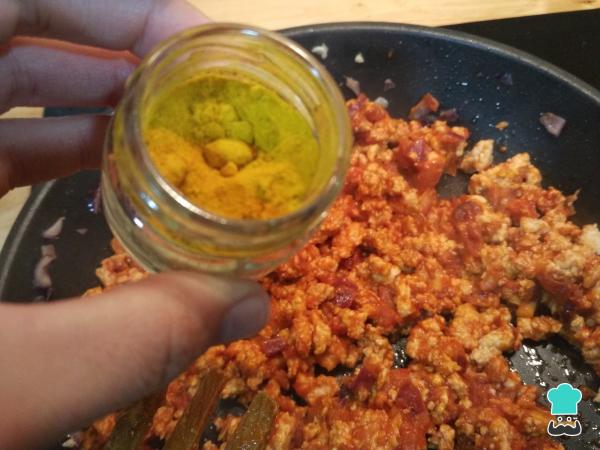
Es el momento de agregar las especias: ponemos la cúrcuma, el comino, el jengibre pelado y picado y la canela. Mezclamos y dejamos cocinar durante tres minutos. Añadimos cuatro cucharadas de agua y movemos la preparación del relleno de las empanadas árabes.